The Great Artist

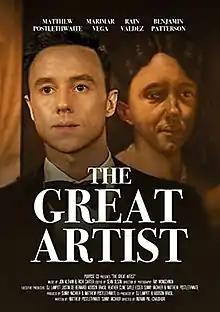
Official film poster

The Great Artist is a 2020 American short drama film directed by Indrani Pal-Chaudhuri and written and produced by Sunny Vachher and Matthew Postlethwaite. Starring Matthew Postlethwaite, the rest of the cast includes Marimar Vega, Rain Valdez and Benjamin Patterson.